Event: Ecuador Earthquake
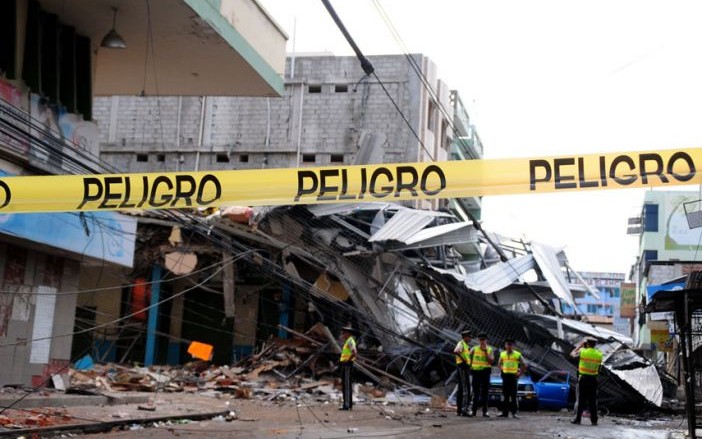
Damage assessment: damage